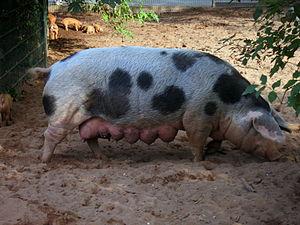
Le porc pie noir de Bentheim est une race porcine originaire d'Allemagne, plus précisément de la région de Bentheim et du Emsland. Elle est classée dans la catégorie des races en danger extrême d'extinction.